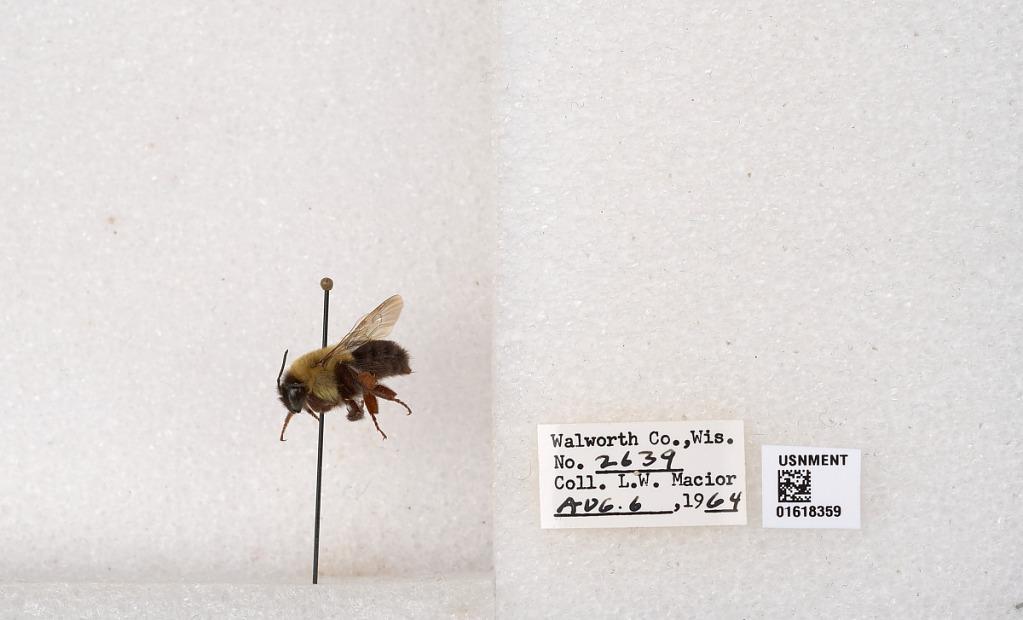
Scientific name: Bombus impatiens Cresson
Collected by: L. Macior
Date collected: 1964-8-6
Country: United States
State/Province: Wisconsin
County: Walworth
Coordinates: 42.6685, -88.5419